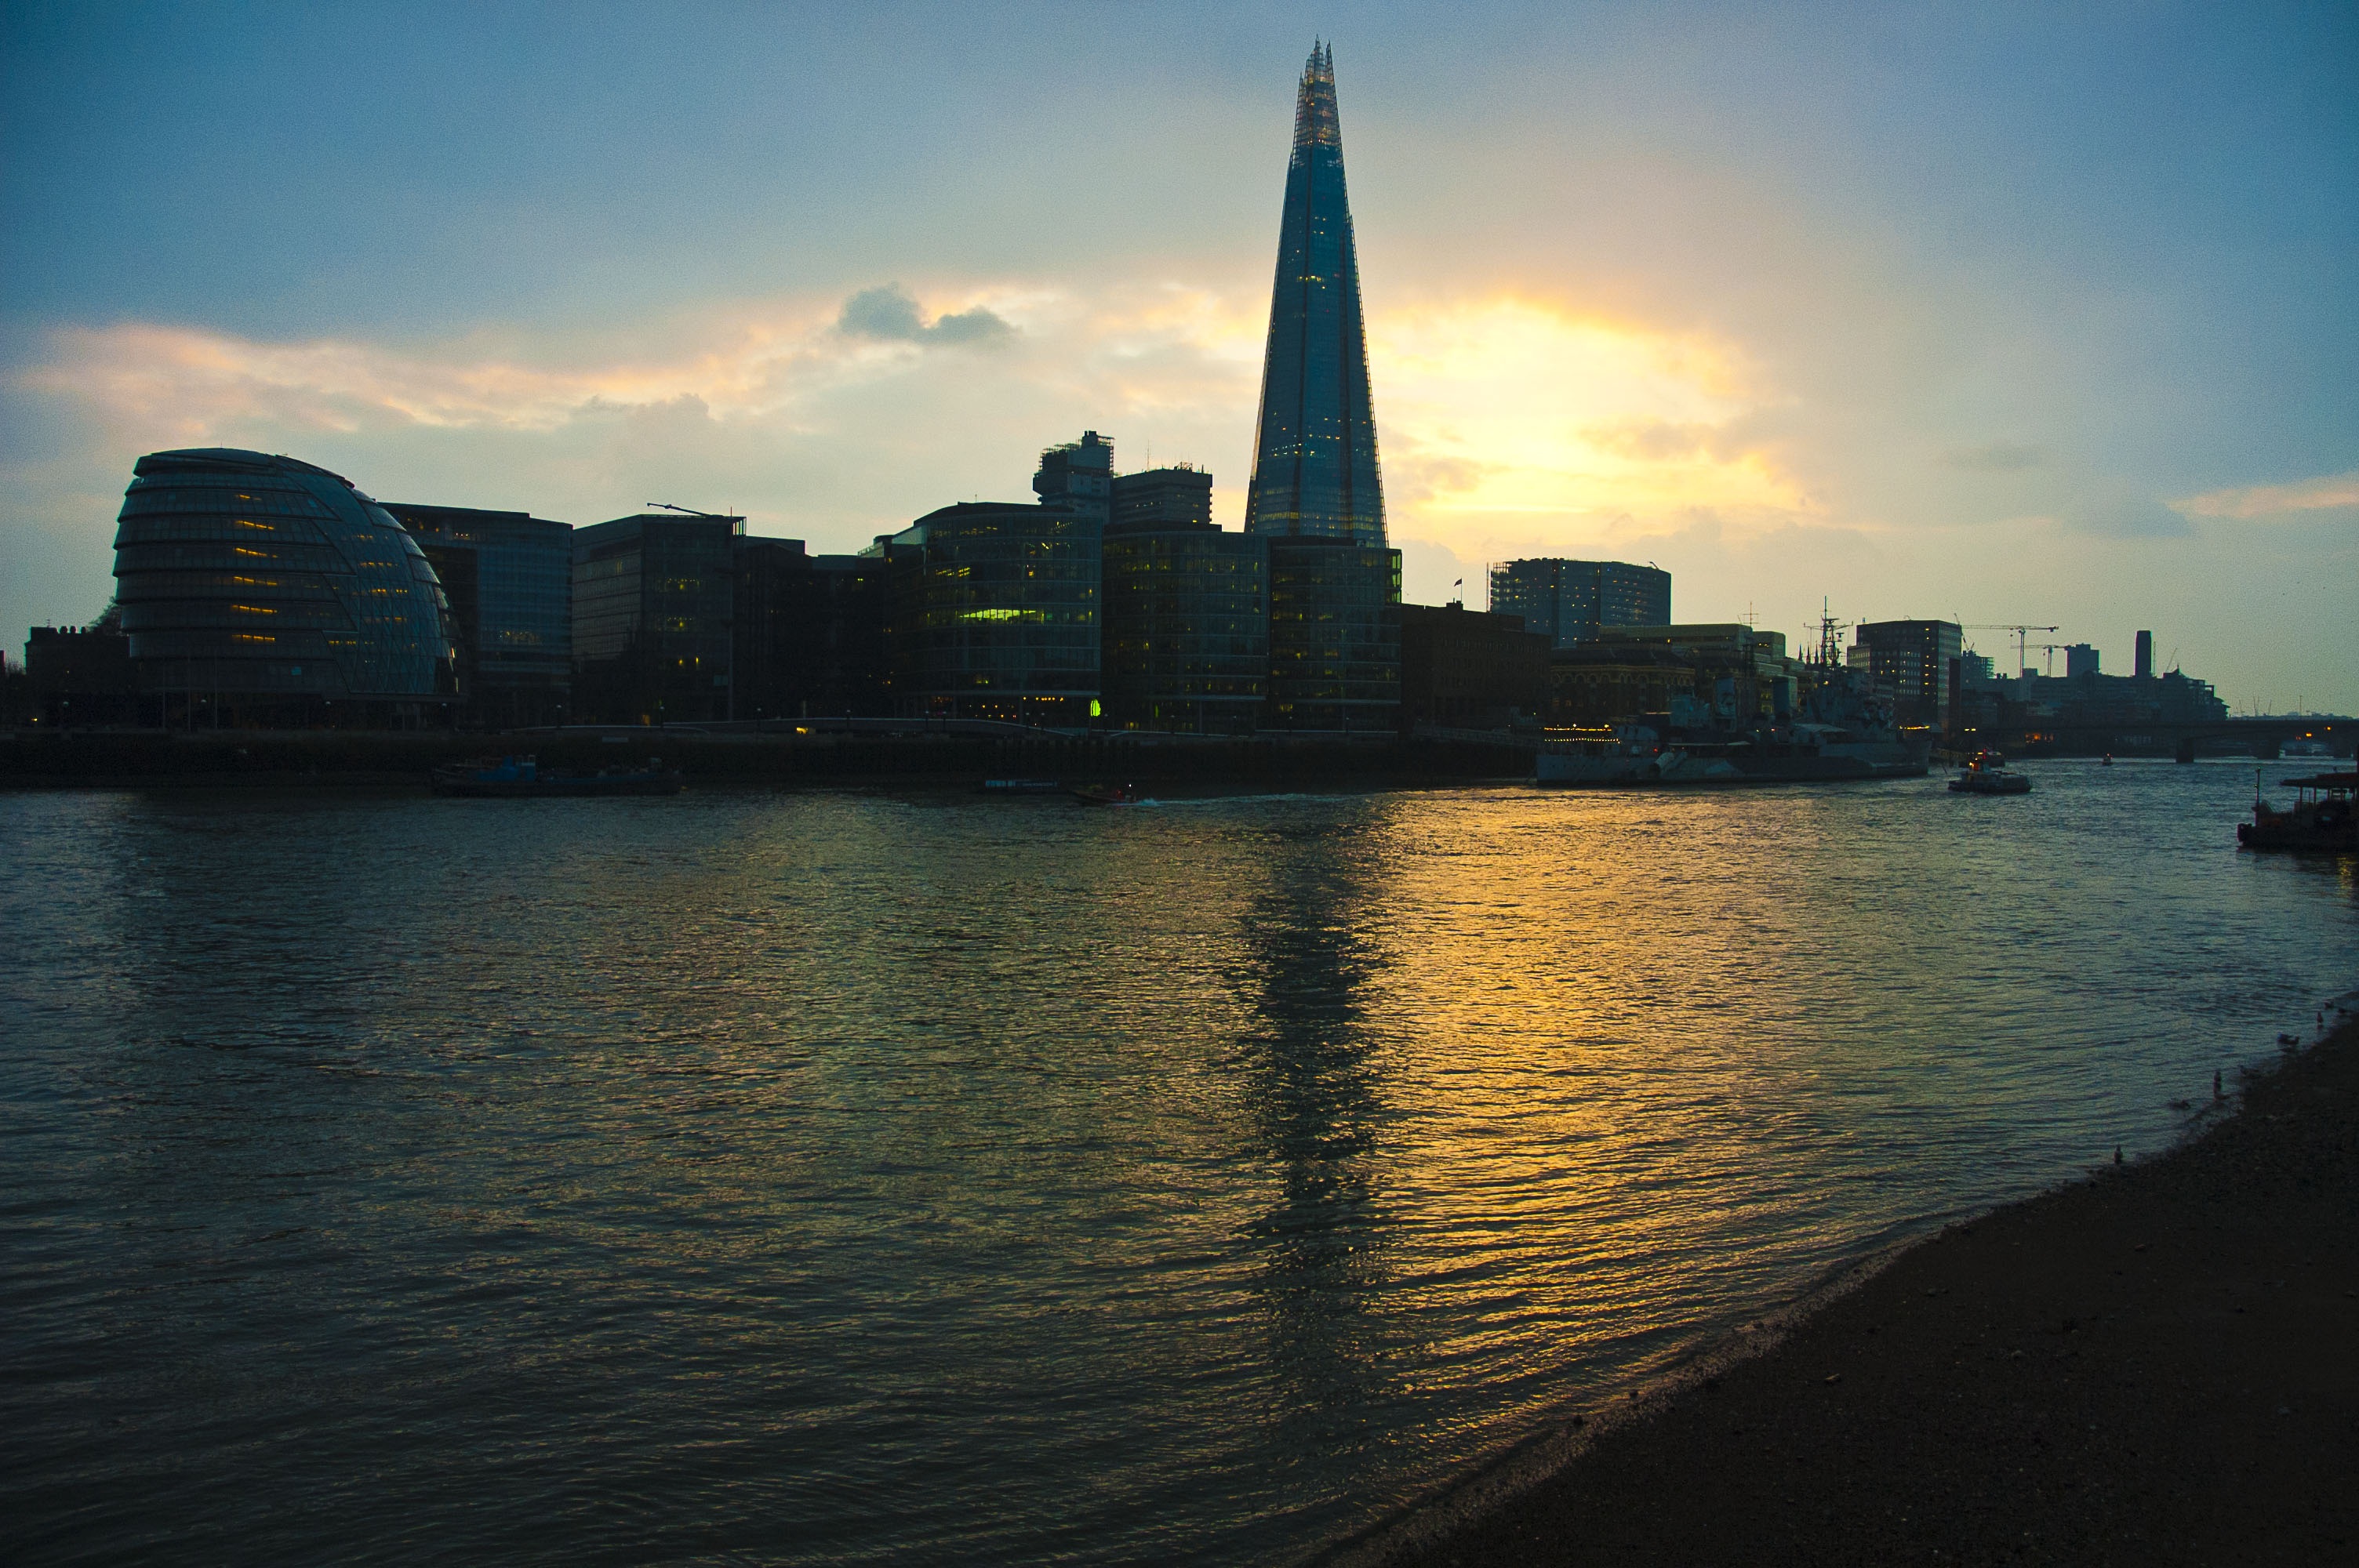
sea, coast, horizon, cloud, sunrise, sunset, skyline, sunlight, morning, dawn, city, skyscraper, river, cityscape, dusk, evening, reflection, tower, bay, landmark, london, side, bussines, atmospheric phenomenon, human settlement